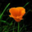
Label: poppy